Georgia (country)

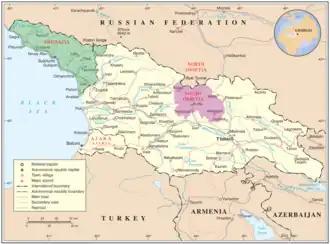
Map of Georgia highlighting the disputed territories of Abkhazia and Tskhinvali Region ("South Ossetia"), both of which are outside the control of the central government of Georgia

In preparation for the 2012 parliamentary elections, Georgia implemented constitutional reforms to switch to a parliamentary democracy, moving executive powers from the President to the Prime Minister. The transition was set to start with the 2012 parliamentary elections and to be completed with the 2013 presidential elections.